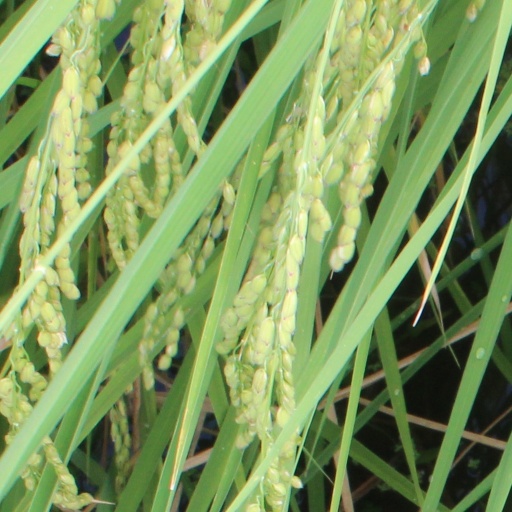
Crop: rice